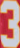
Number: 3